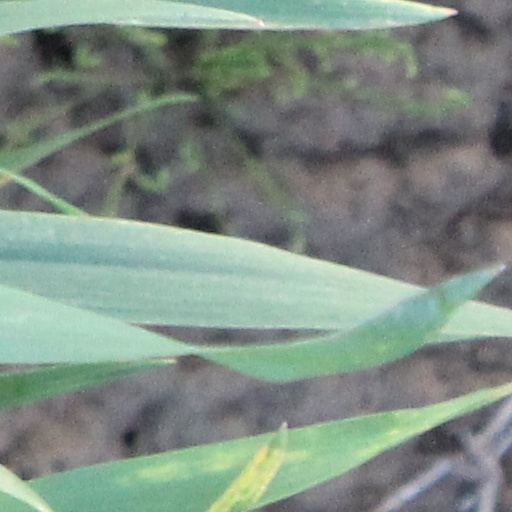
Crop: wheat